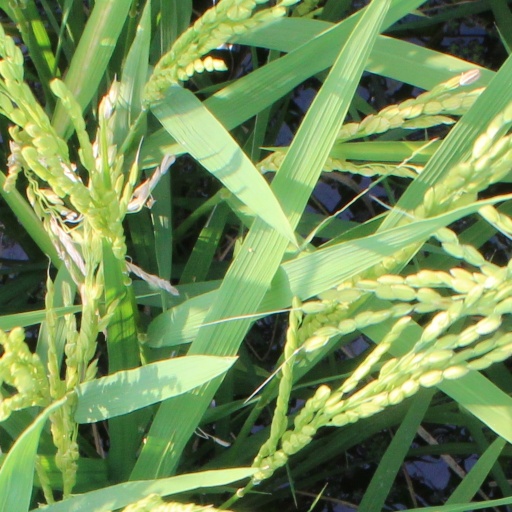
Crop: rice